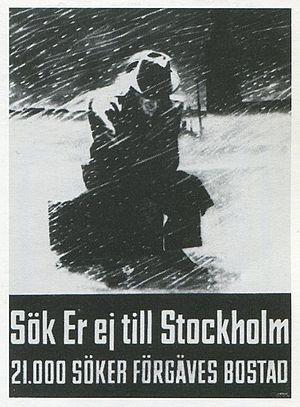
C'est en réponse à la crise du marché immobilier qu'a connue la capitale suédoise pendant la Première Guerre mondiale qu'ont été construits des logements d'urgence à Stockholm. Au début du XXᵉ siècle, les conditions de logement des familles ouvrières et des personnes à faible revenu s'étaient fortement détériorées. La raison principale en était la révolution industrielle et l'énorme flux de population qui en avait résulté, la population de Stockholm ayant pratiquement doublé dans les deux dernières décennies du XIXᵉ siècle.